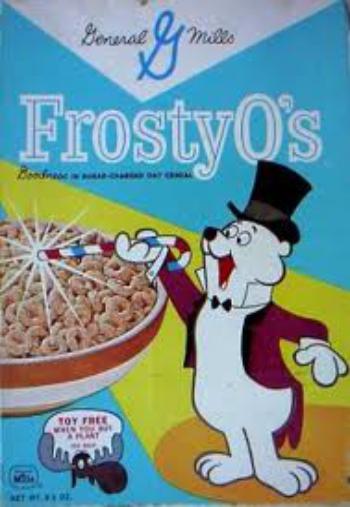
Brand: Frosty O's
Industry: Food